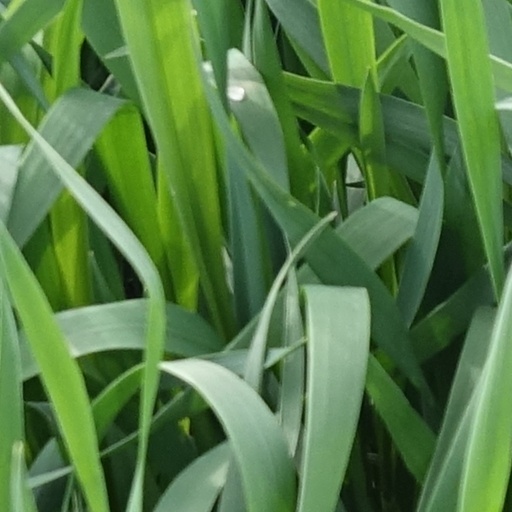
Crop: wheat